Kānāwai Māmalahoe

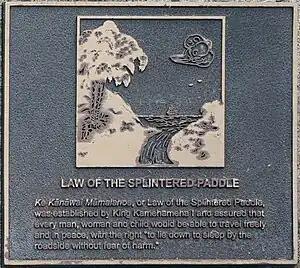
, on a plaque under the Kamehameha statues

', or Law of the Splintered Paddle (also translated Law of the Splintered Oar), also known as ', translated as sanctity of life law, is a precept in Hawaiian law, originating with King Kamehameha I in 1797. The law, "Let every elderly person, woman and child lie by the roadside in safety," is enshrined in the state constitution, Article 9, Section 10, and has become a model for modern human rights law regarding the treatment of civilians and other non-combatants during times of war.